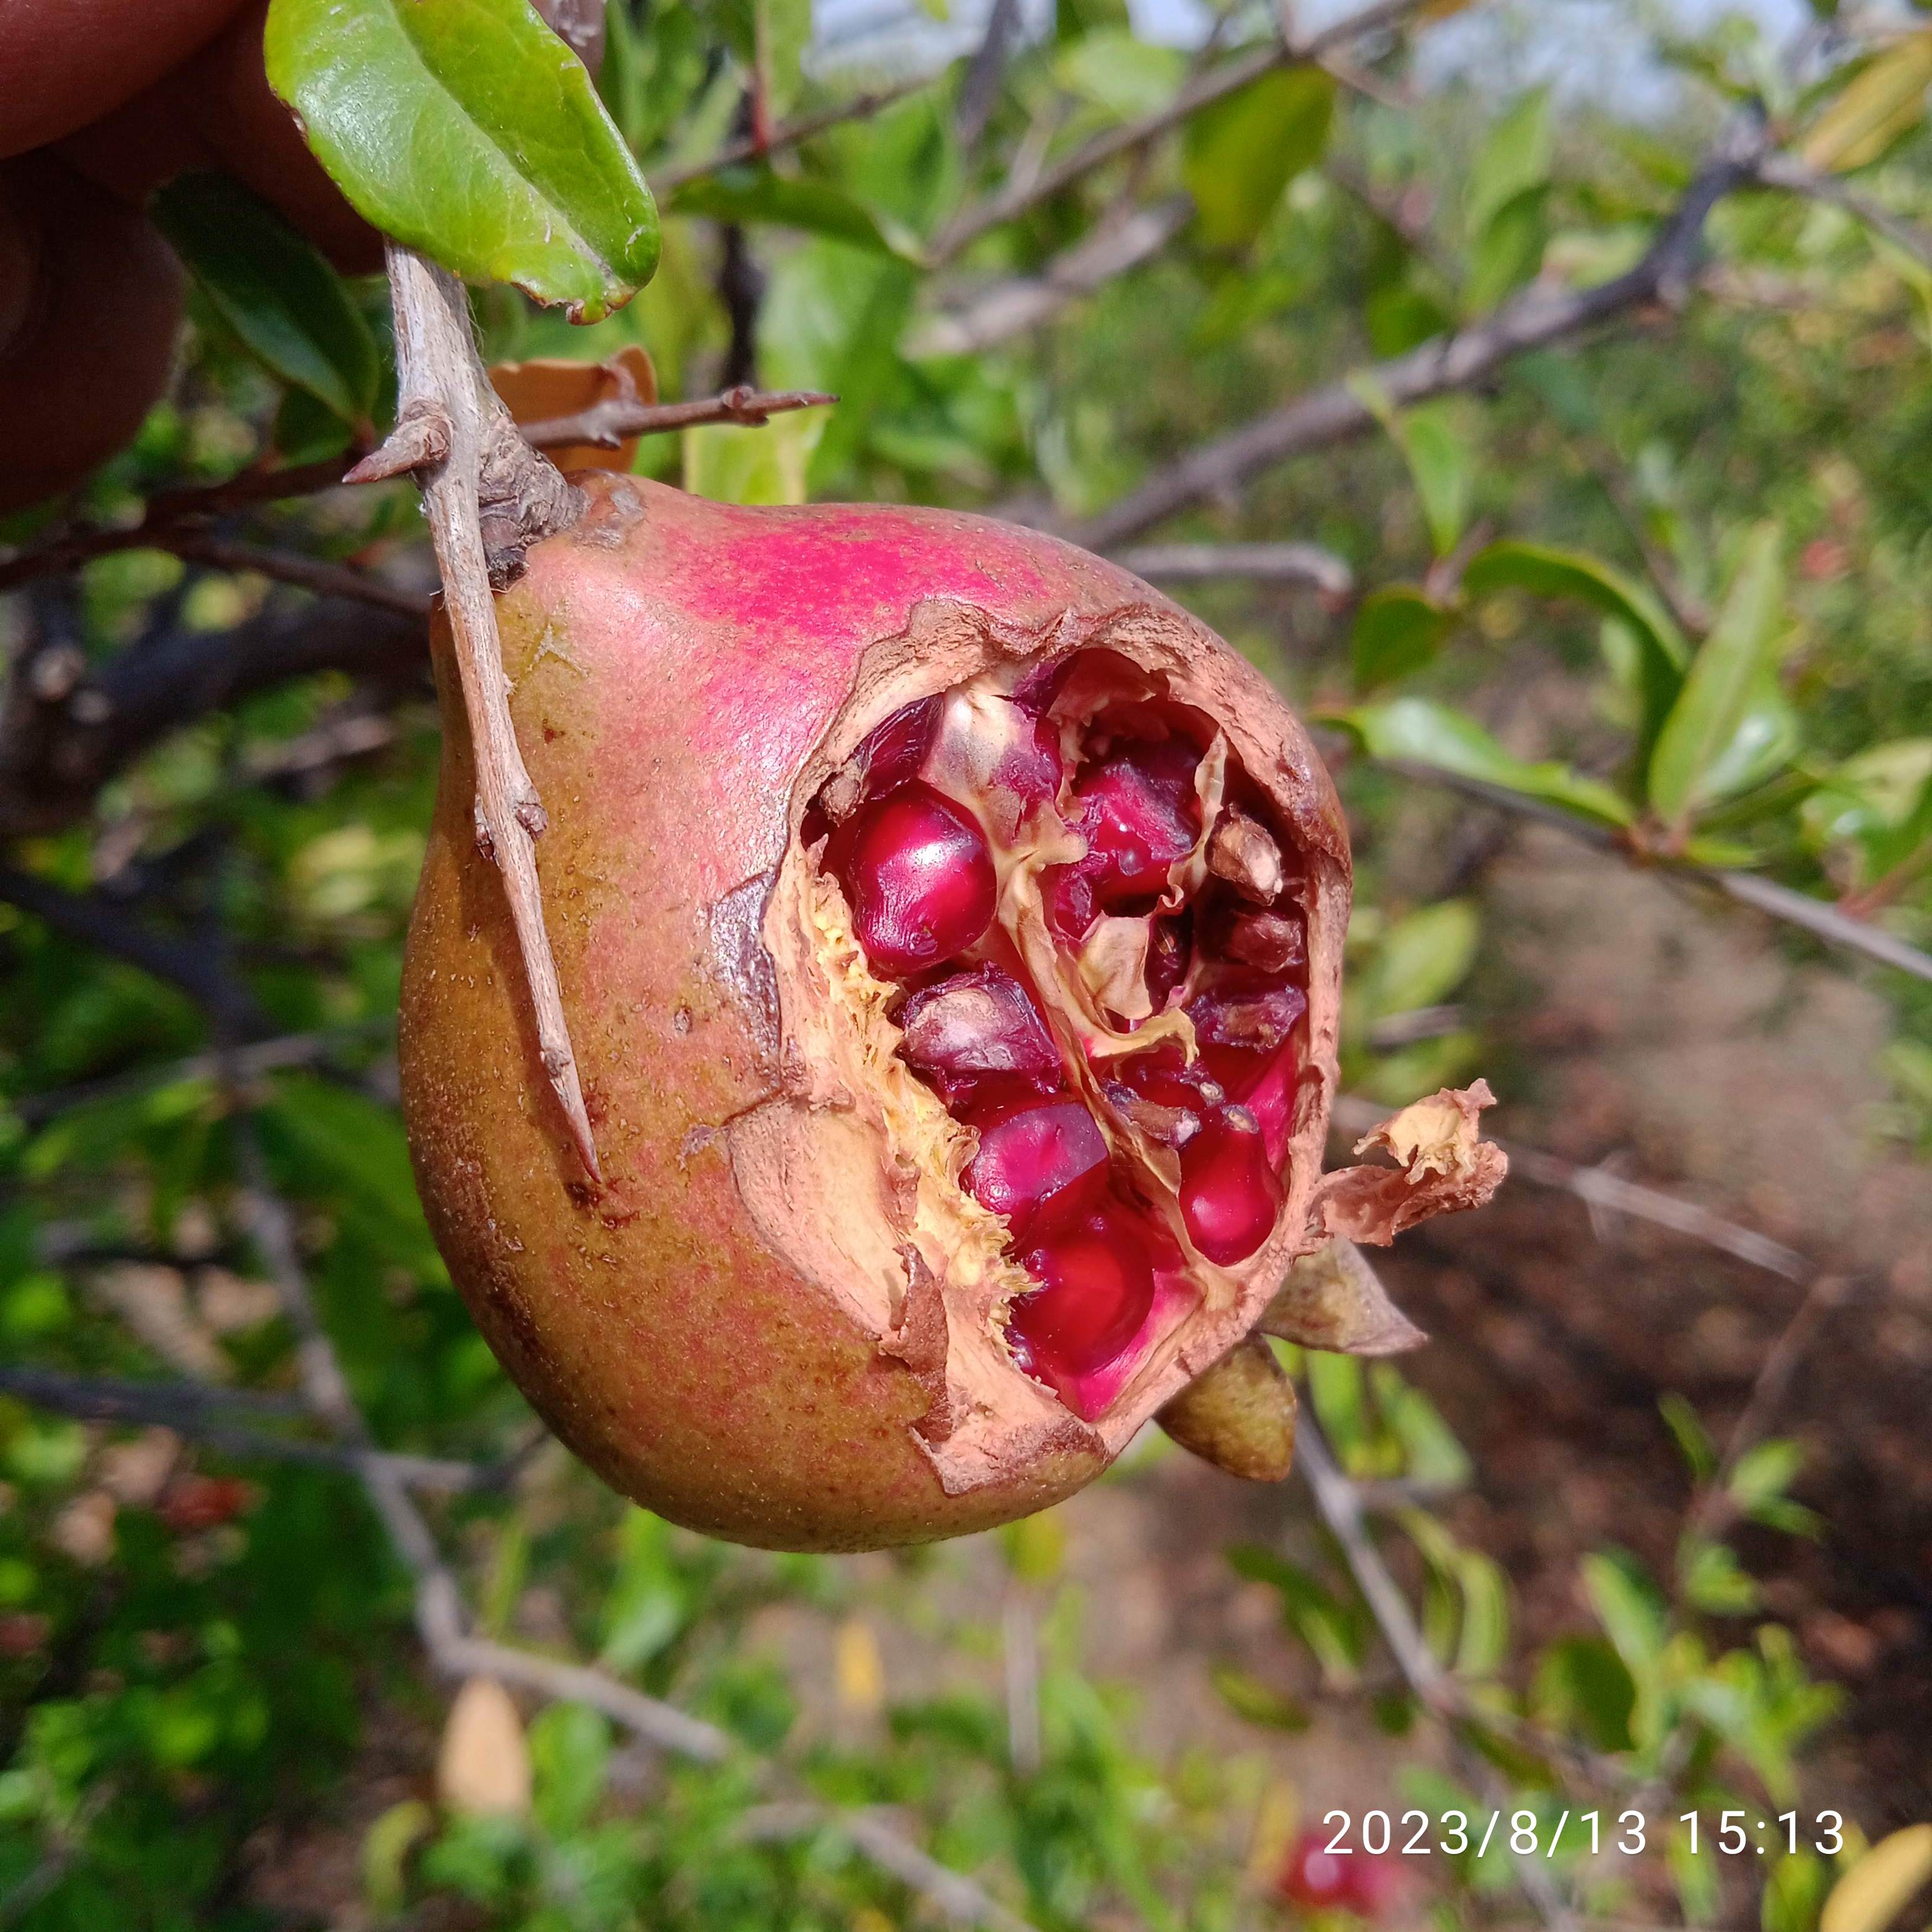
Label: Bacterial_Blight